Abd al-Aziz al-Ghumari

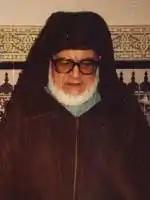

Abd al-Aziz bin Muhammad al-Ghumari (November 1920 in Tangier – November 6, 1997, in Tangier) was a Muslim scholar from Morocco.